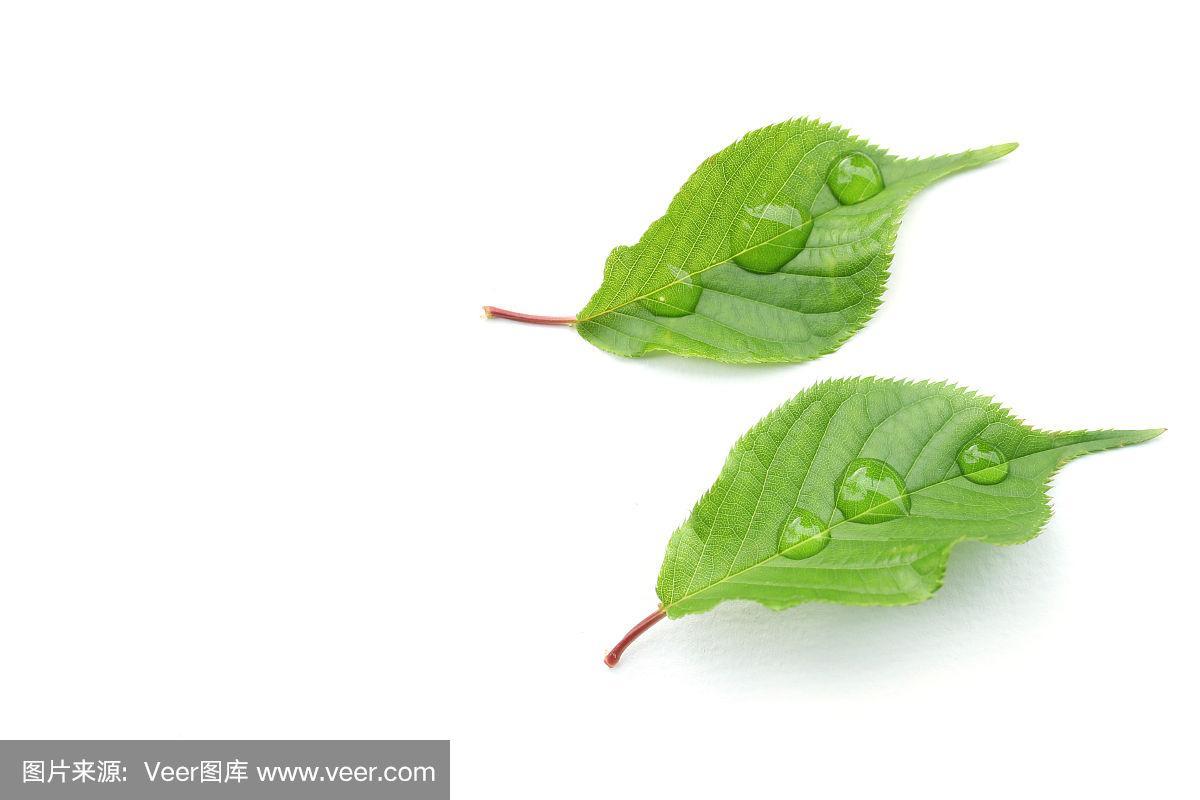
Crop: cherry
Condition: healthy